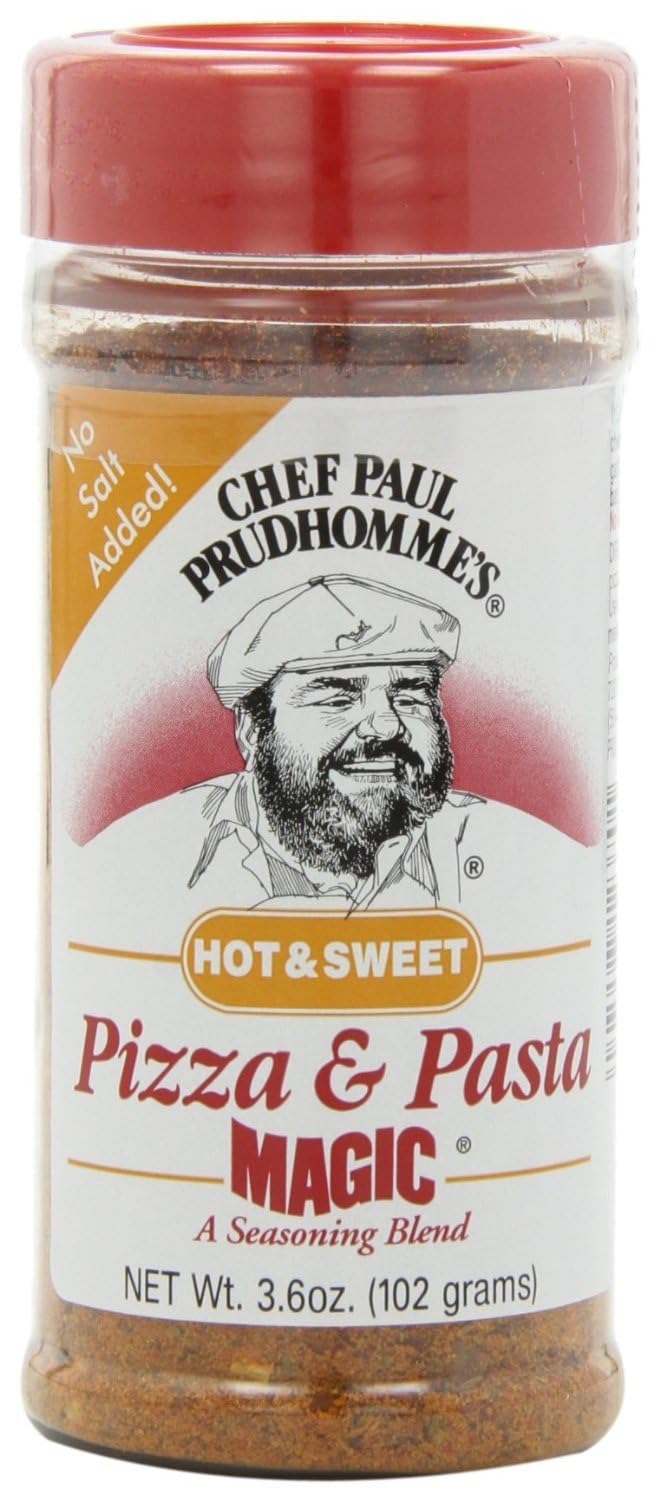
Item Name: Magic Seasoning Blends Ssnng Pizza & Pasta Ho
Bullet Point 1: Magic Seasonings are versatile in their application and pack incredible depth of flavor
Bullet Point 2: All natural, contains no MSG or preservatives and is Kosher approved
Bullet Point 3: Don?t forget to do a search for Chef Paul Prudhomme?s renown cookbooks and discover the distinctive cuisine of his native Louisiana
Value: 12.0
Unit: Count

Price: 35.71